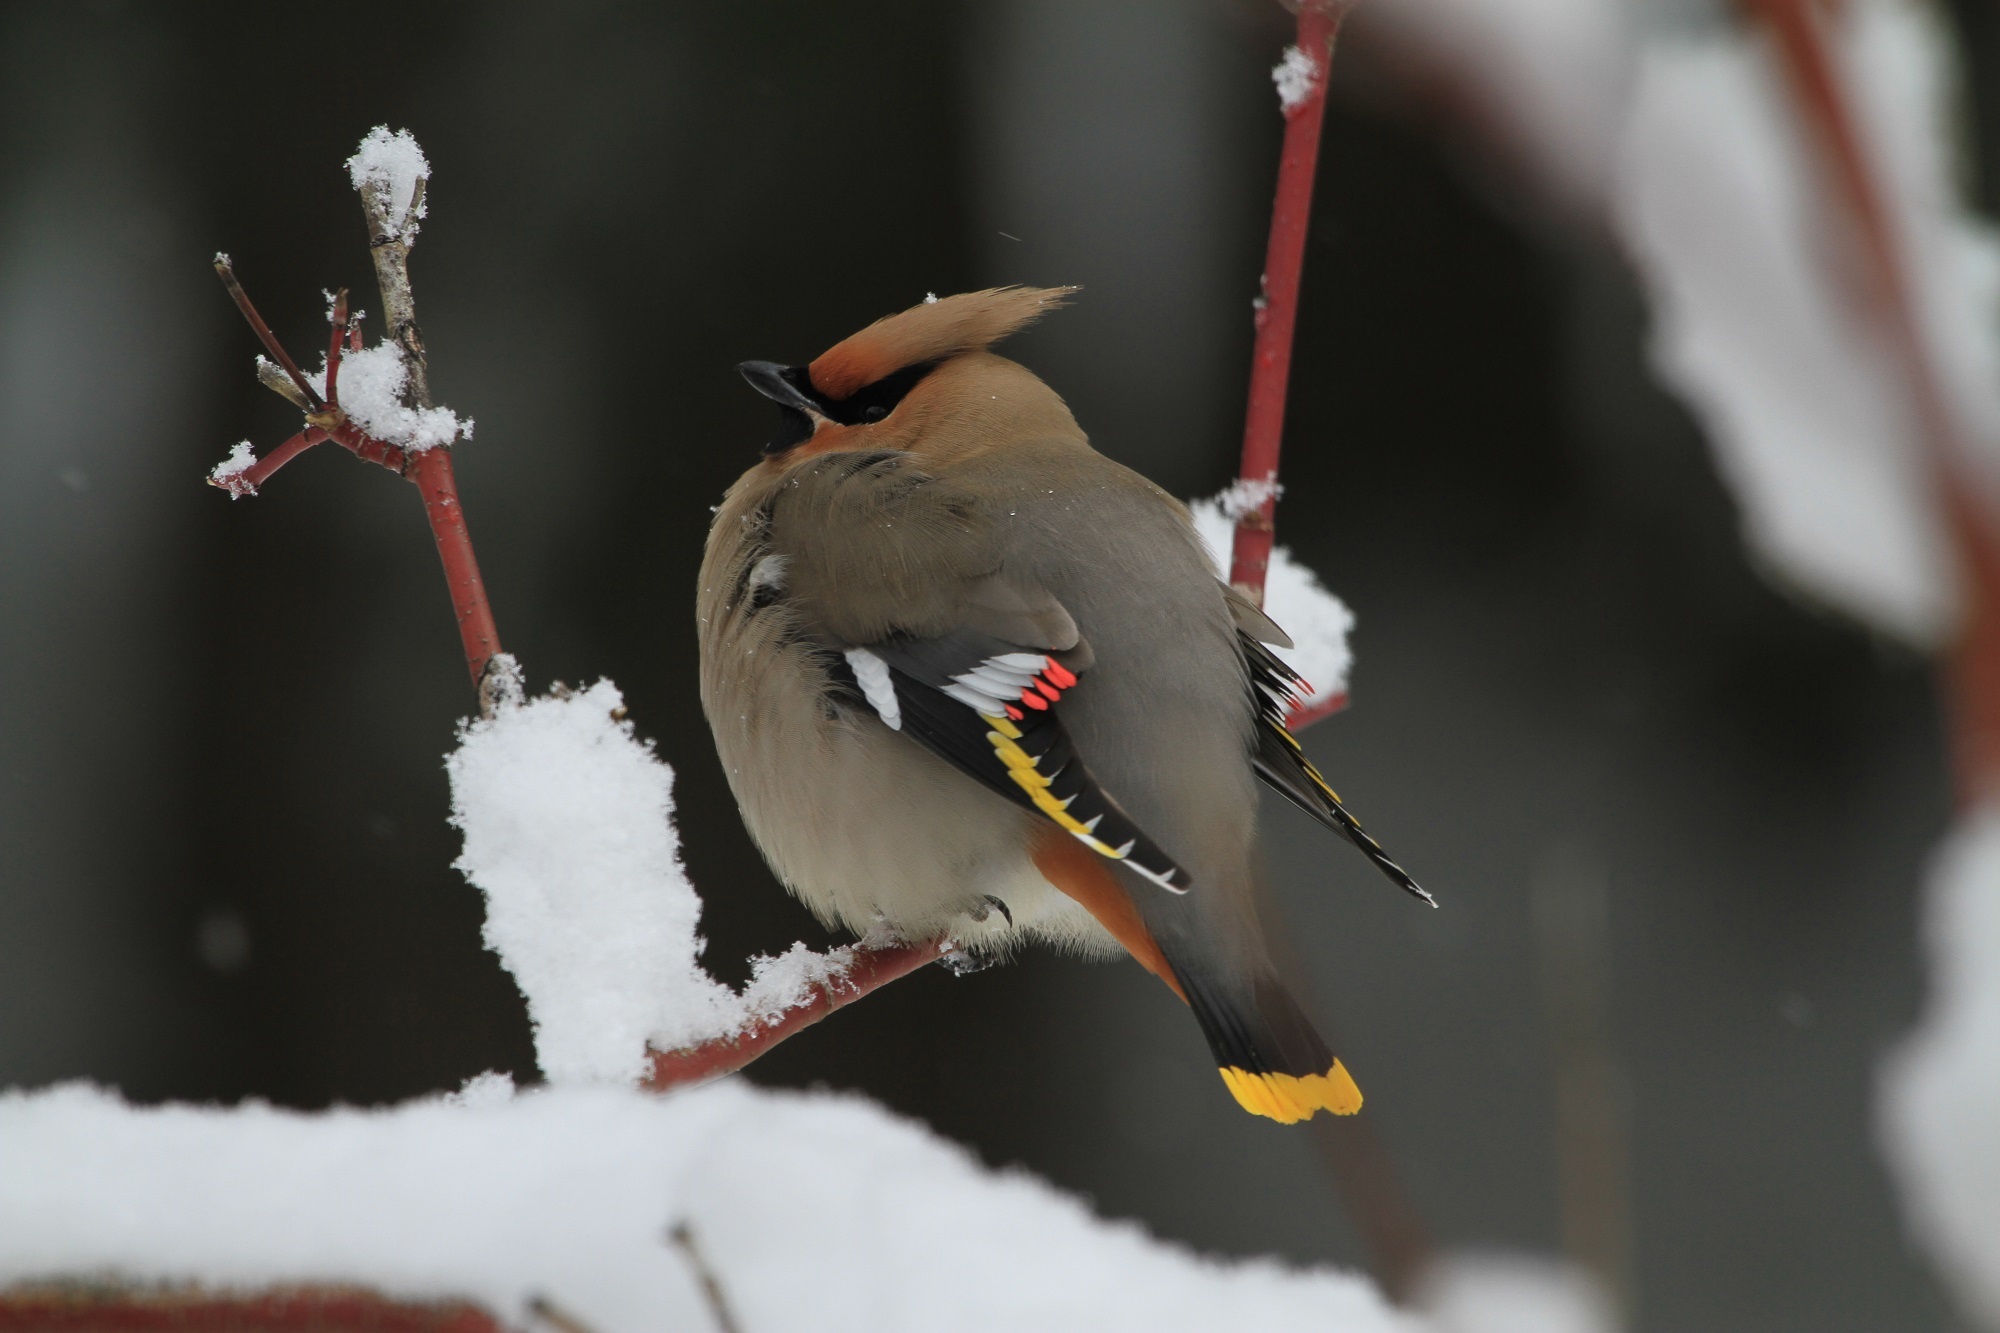
nature, branch, snow, winter, bird, wildlife, portrait, beak, season, close up, vertebrate, finch, perched, bohemian waxwing, perching bird